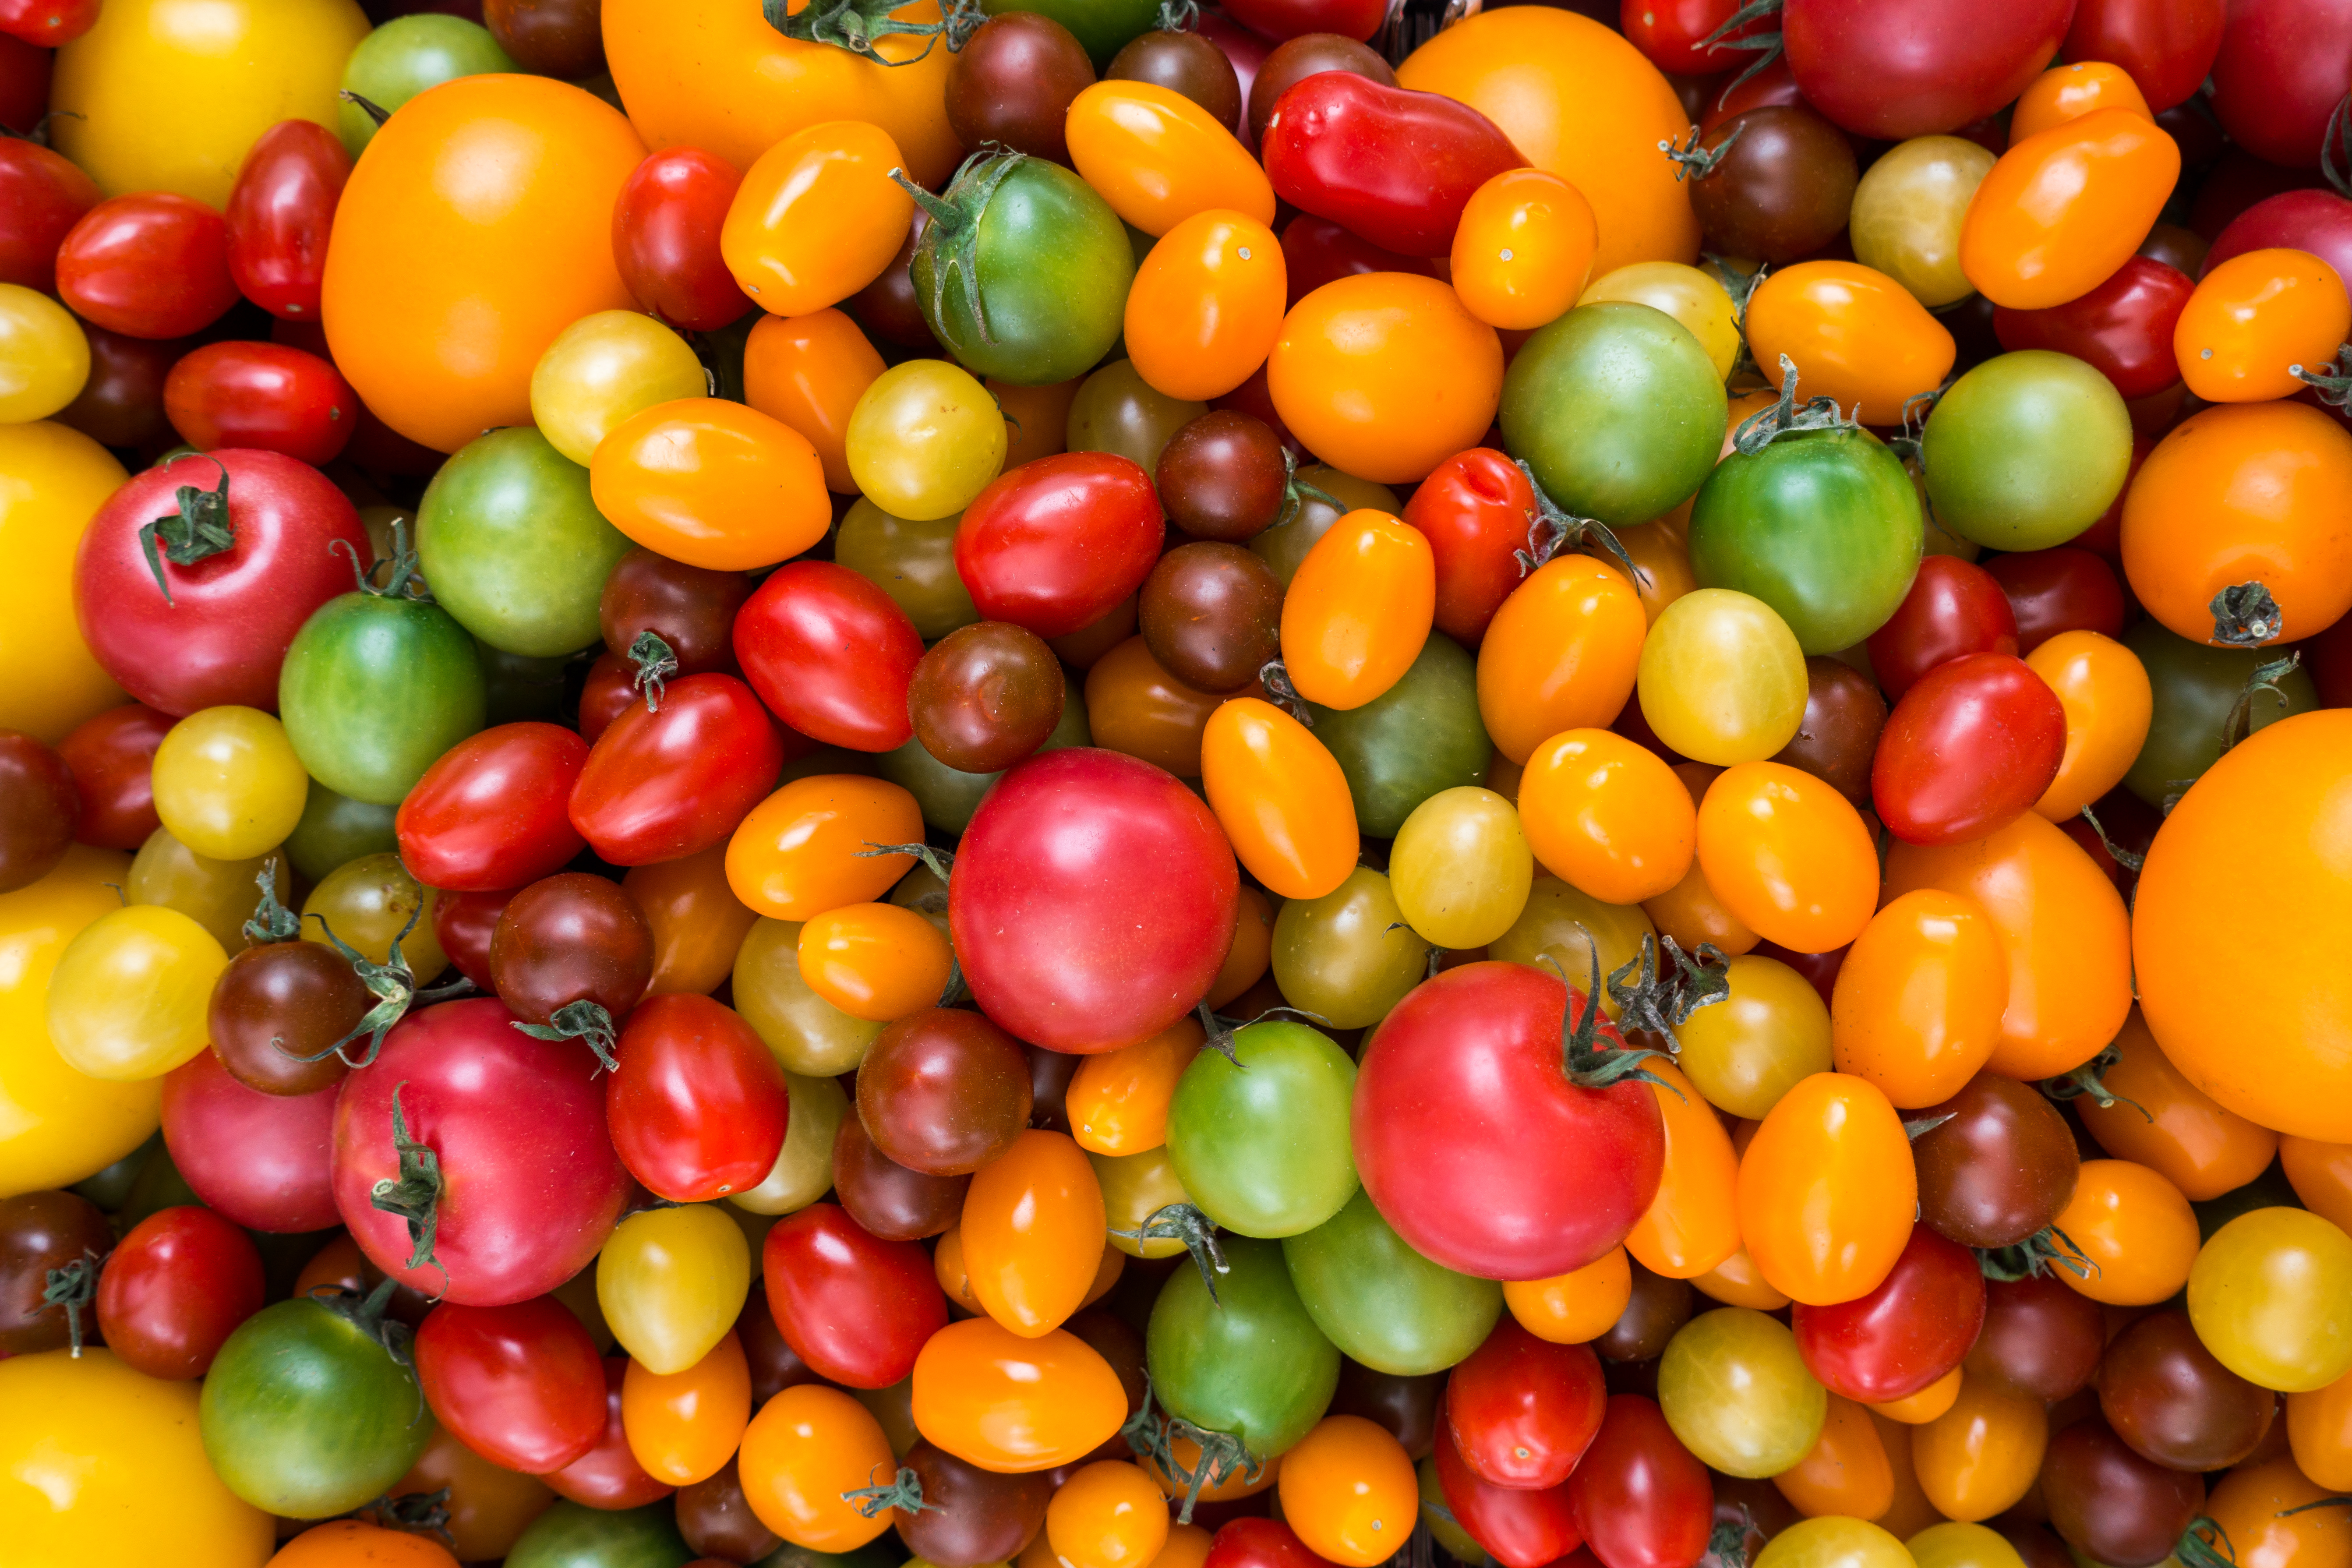
natural foods, local food, whole food, food, fruit, vegetable, solanum, tomato, plant, vegan nutrition, vegetarian food, bush tomato, sweetness, produce, nightshade family, seedless fruit, superfood, plum tomato, cherry tomatoes